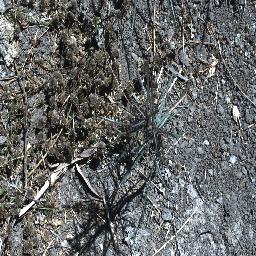
Label: parkinsonia